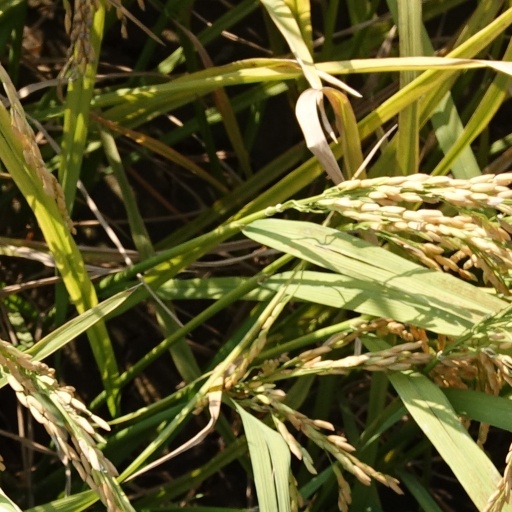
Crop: rice